Broadway United Church of Christ

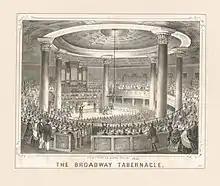
The Broadway Tabernacle circa 1850

The original Broadway Tabernacle, now known as Broadway United Church of Christ, was founded as the Second Free Presbyterian Church, organized in 1832 by Lewis Tappan for Charles Grandison Finney, a famous evangelist / revivalist from western New York. It was founded on Chatham Street (Manhattan) in lower Manhattan, New York City, in the former Chatham Garden Theatre (built 1824), which became known as the Chatham Street Chapel. This first chapel was abandoned and shortly thereafter demolished in 1836 for the purpose-built Broadway Tabernacle, which was erected in 1836. The Broadway Tabernacle was located at 340-344 Broadway, between Worth and Catherine Lane, and was considered one of the most influential churches constructed in America. Finney influenced the design; it held 2,400 people. Then a Presbyterian church, it was founded as a center of anti-slavery spirit in New York City. Finney left the church to join the Oberlin College's Theology Department in April 1837 and the Tabernacle building was demolished in 1856.